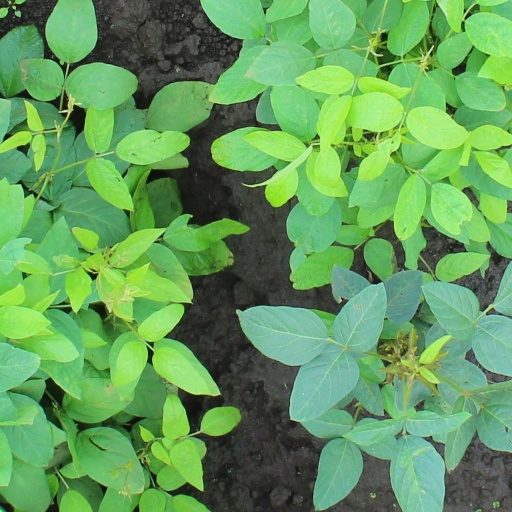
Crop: soybean